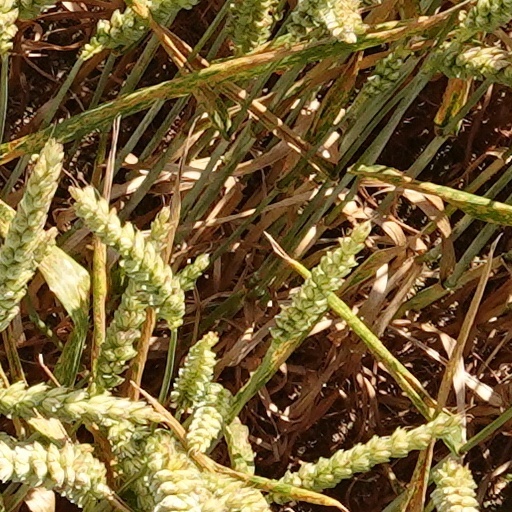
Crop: wheat